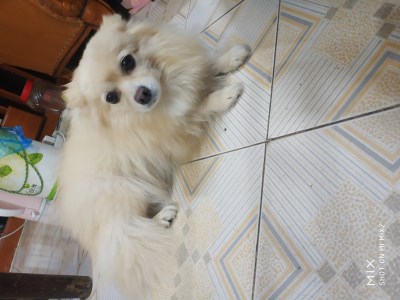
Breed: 1936-n000005-Pomeranian